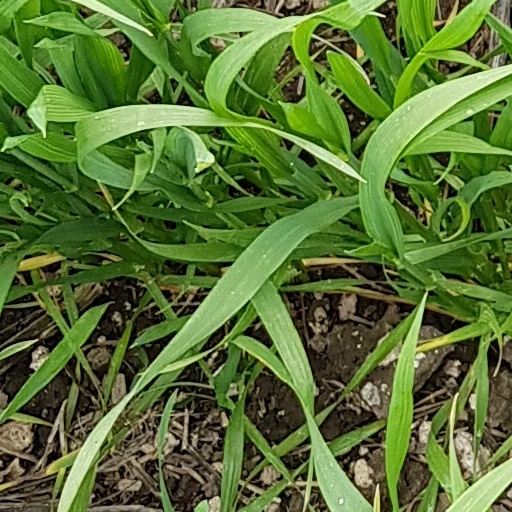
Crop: wheat